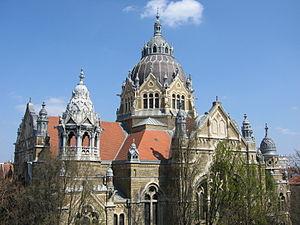
La synagogue de Novi Sad se trouve à Novi Sad, la capitale de la province de Voïvodine, en Serbie. Construite entre 1905 et 1909, elle fait partie d'un ensemble officiellement désigné sous le nom de « Complexe de la synagogue, de l'école et du bâtiment de la communauté juive à Novi Sad », qui est inscrit sur la liste des entités spatiales historico-culturelles de grande importance de la République de Serbie.
Lipót Baumhorn était un architecte hongrois.
La Nouvelle synagogue de Szeged, située à Szeged en Hongrie est considérée comme l'une des plus grandes et des plus belles synagogues hongroises. Construite au début du XXᵉ siècle, elle est toujours en activité.